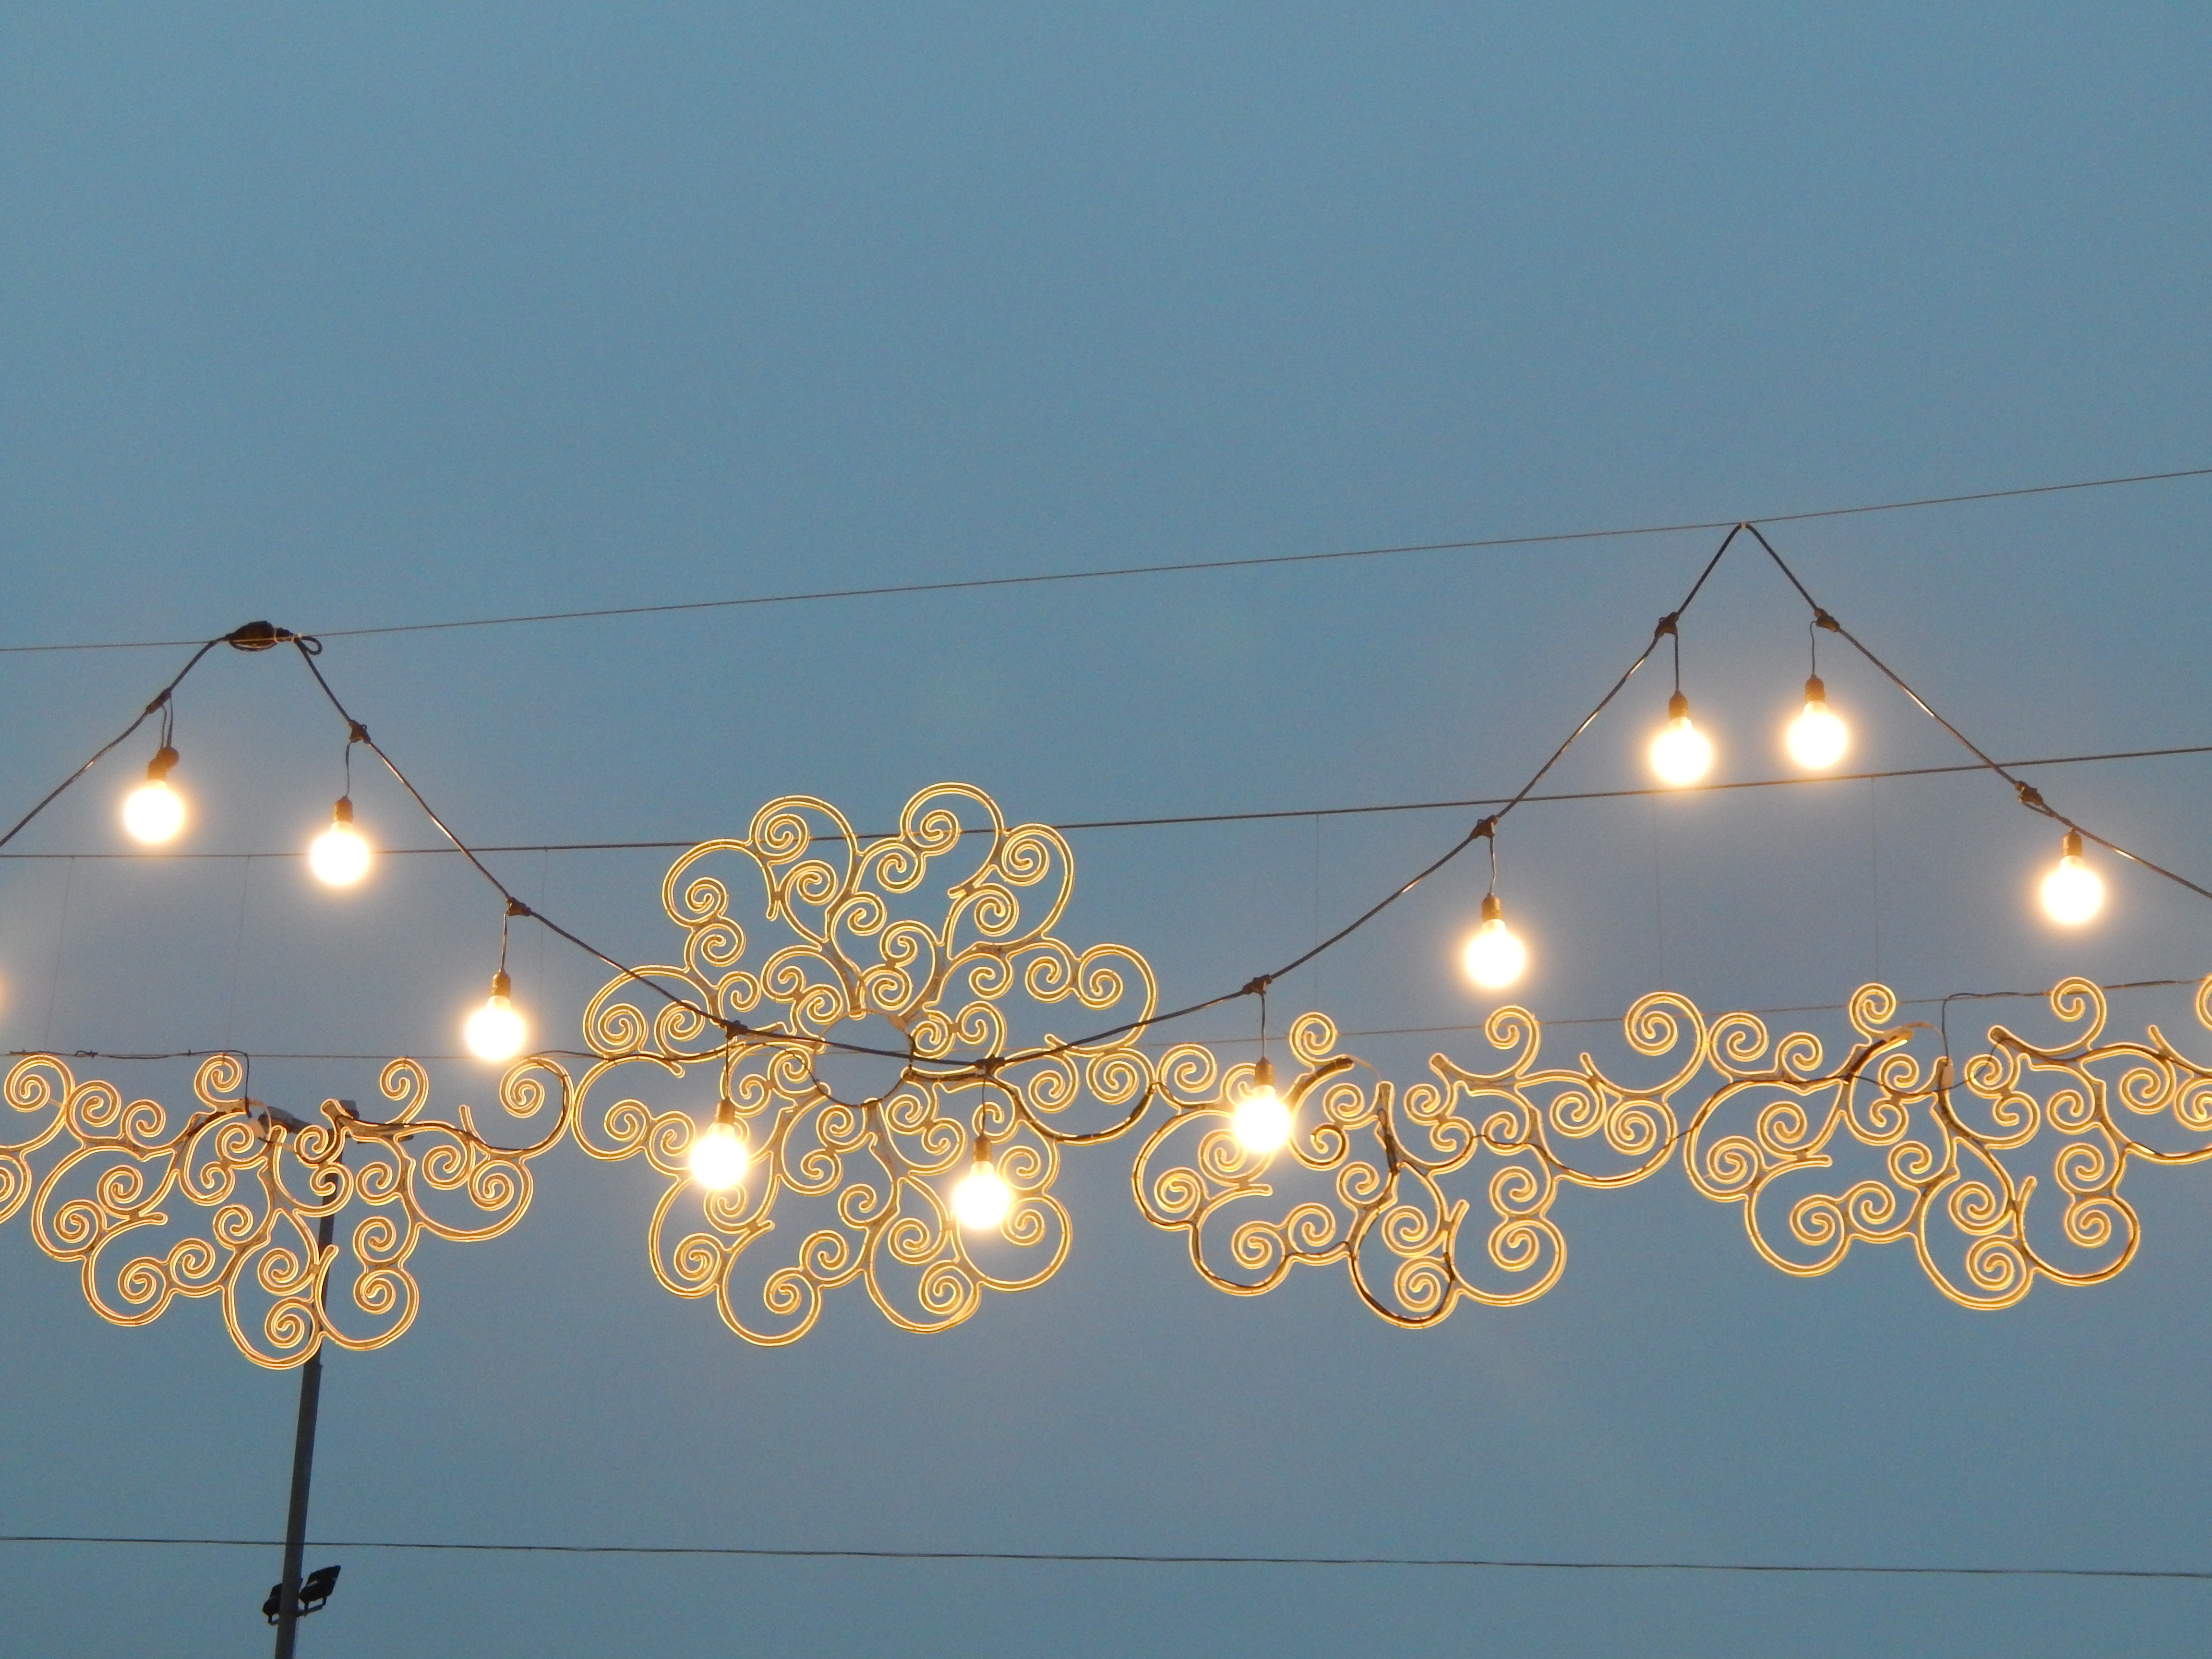
background, celebrate, celebration, champagne, christmas, decor, decoration, design, dinner, eve, garland, glass, happy, holiday, light, luxury, new, party, symbol, table, wine, winter, year, years, light fixture, lighting, chandelier, iron, sky, line, ceiling fixture, ceiling, metal, lighting accessory, electricity, font, interior design, branch, incandescent light bulb, electrical supply, wire, Tints and shades, lamp